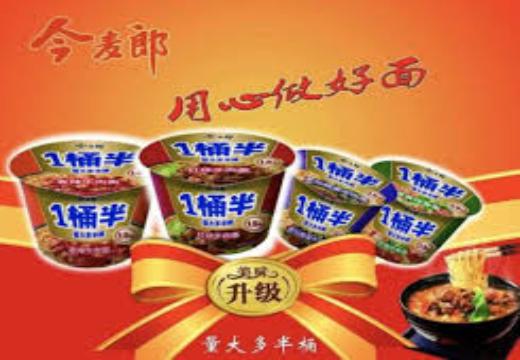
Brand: Ijml
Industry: Food